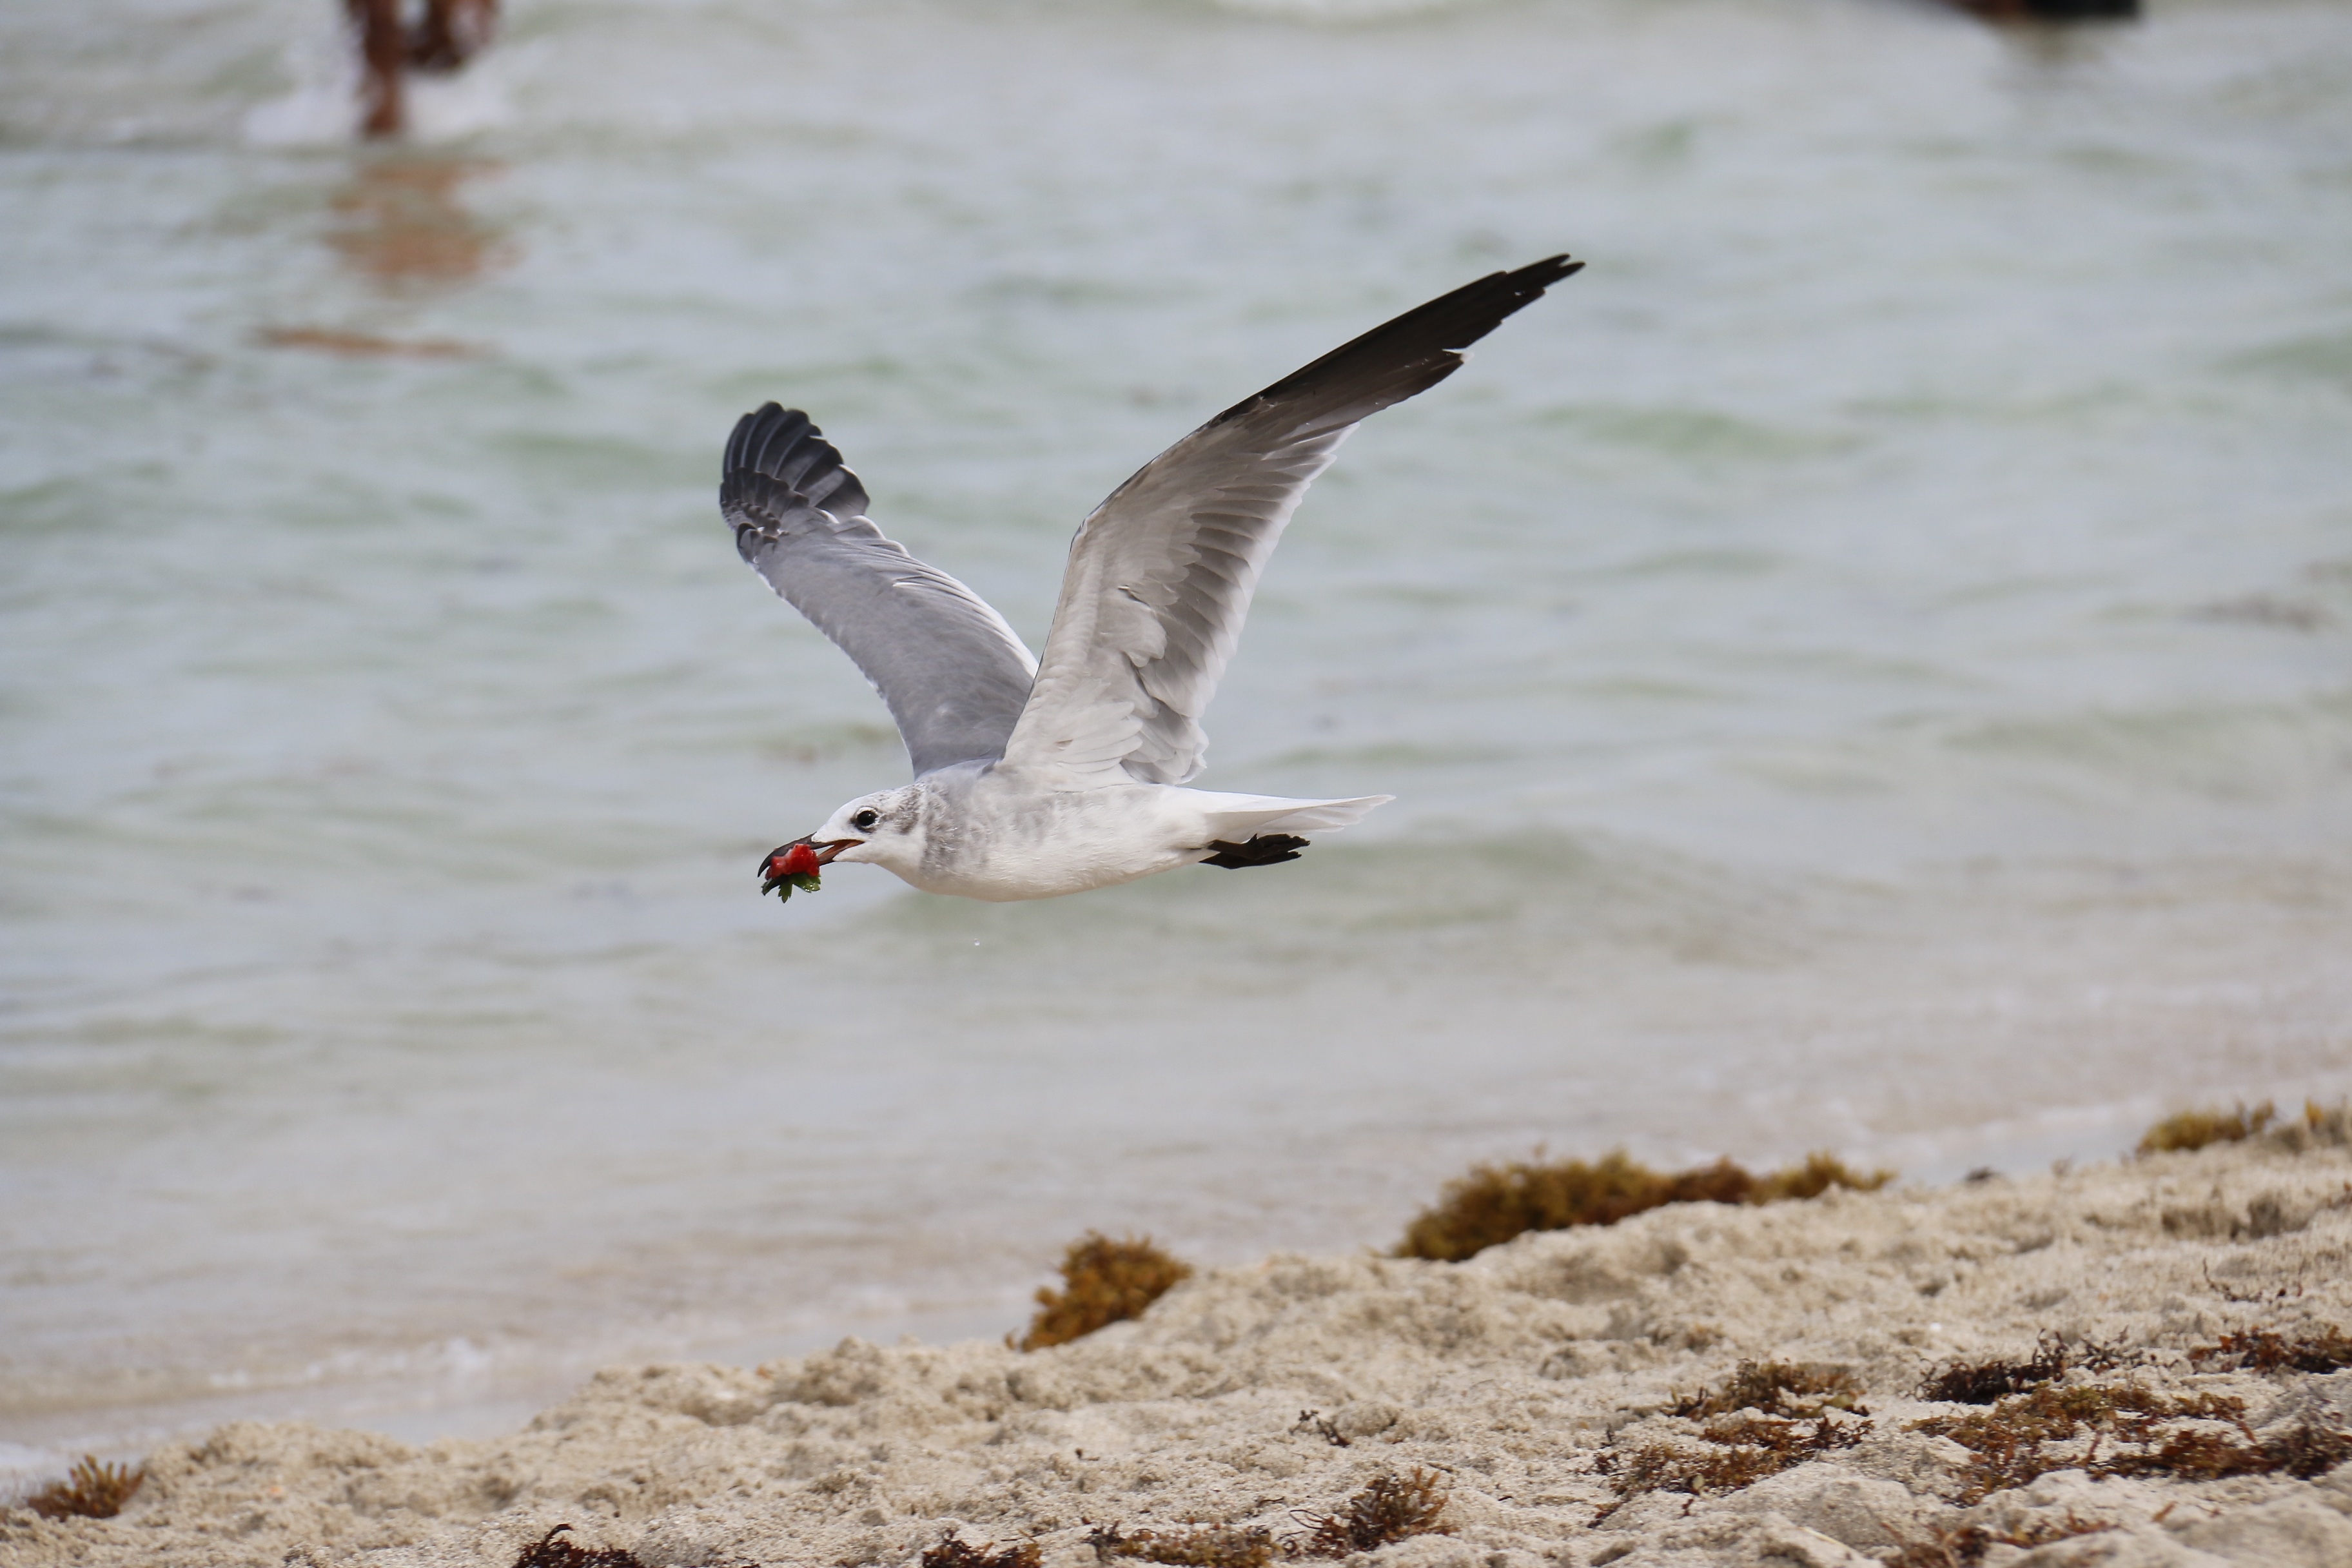
beach, sea, nature, sand, bird, wing, seabird, seagull, wildlife, tranquility, gull, beak, fauna, strawberry, blue sky, birds, vertebrate, mar, shorebird, salt water, charadriiformes